Shape-up

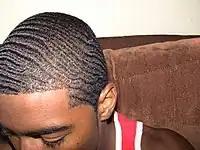
A man with a freshly cut shape-up and waves

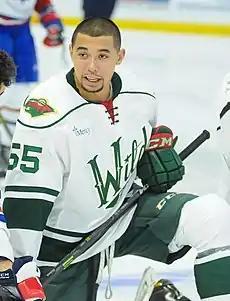
Matt Dumba with a buzz cut and line up

During the 1970s and the era of disco, most African-Americans sported an afro to reflect their cultural identity and their pride in their hair. In the 1980s, feeling that the afro looked dated, people began to cut their afros off in search of something new to go along with the new sounds of the decade. The shape-up was first introduced in the mid- or late 1980s. Influential hip-hop artists such as Eric B, Rakim, and Big Daddy Kane popularized the high-top fade with the shape-up.